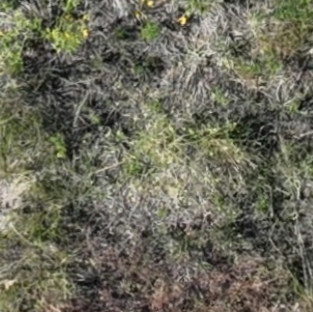
Month: july